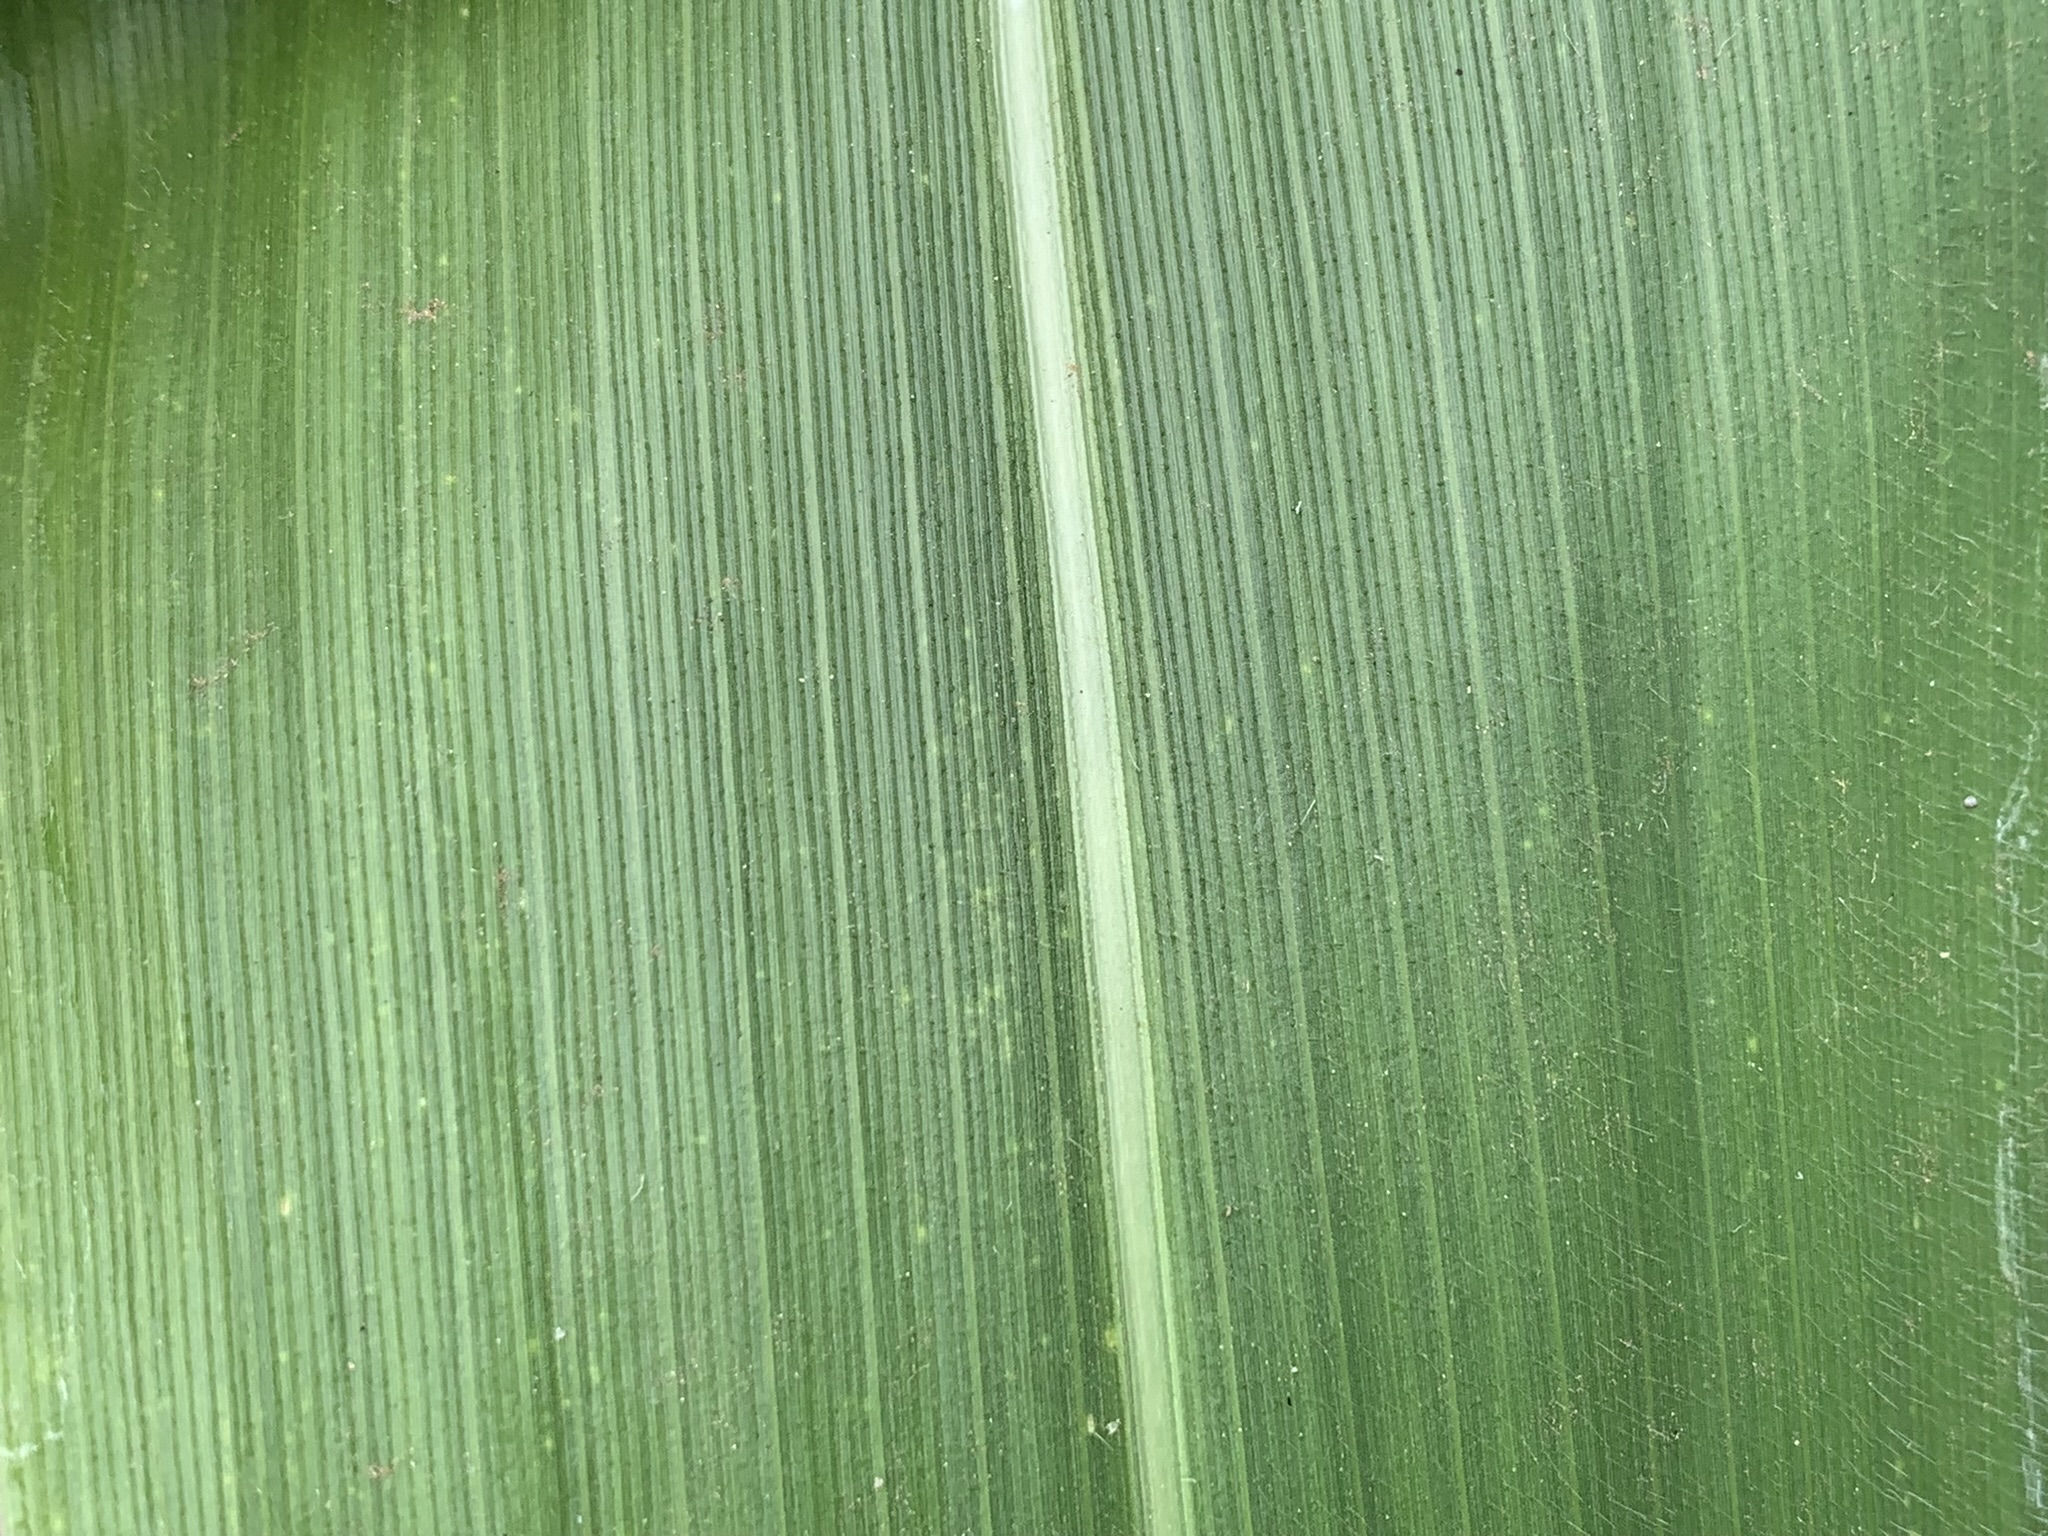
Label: Healthy